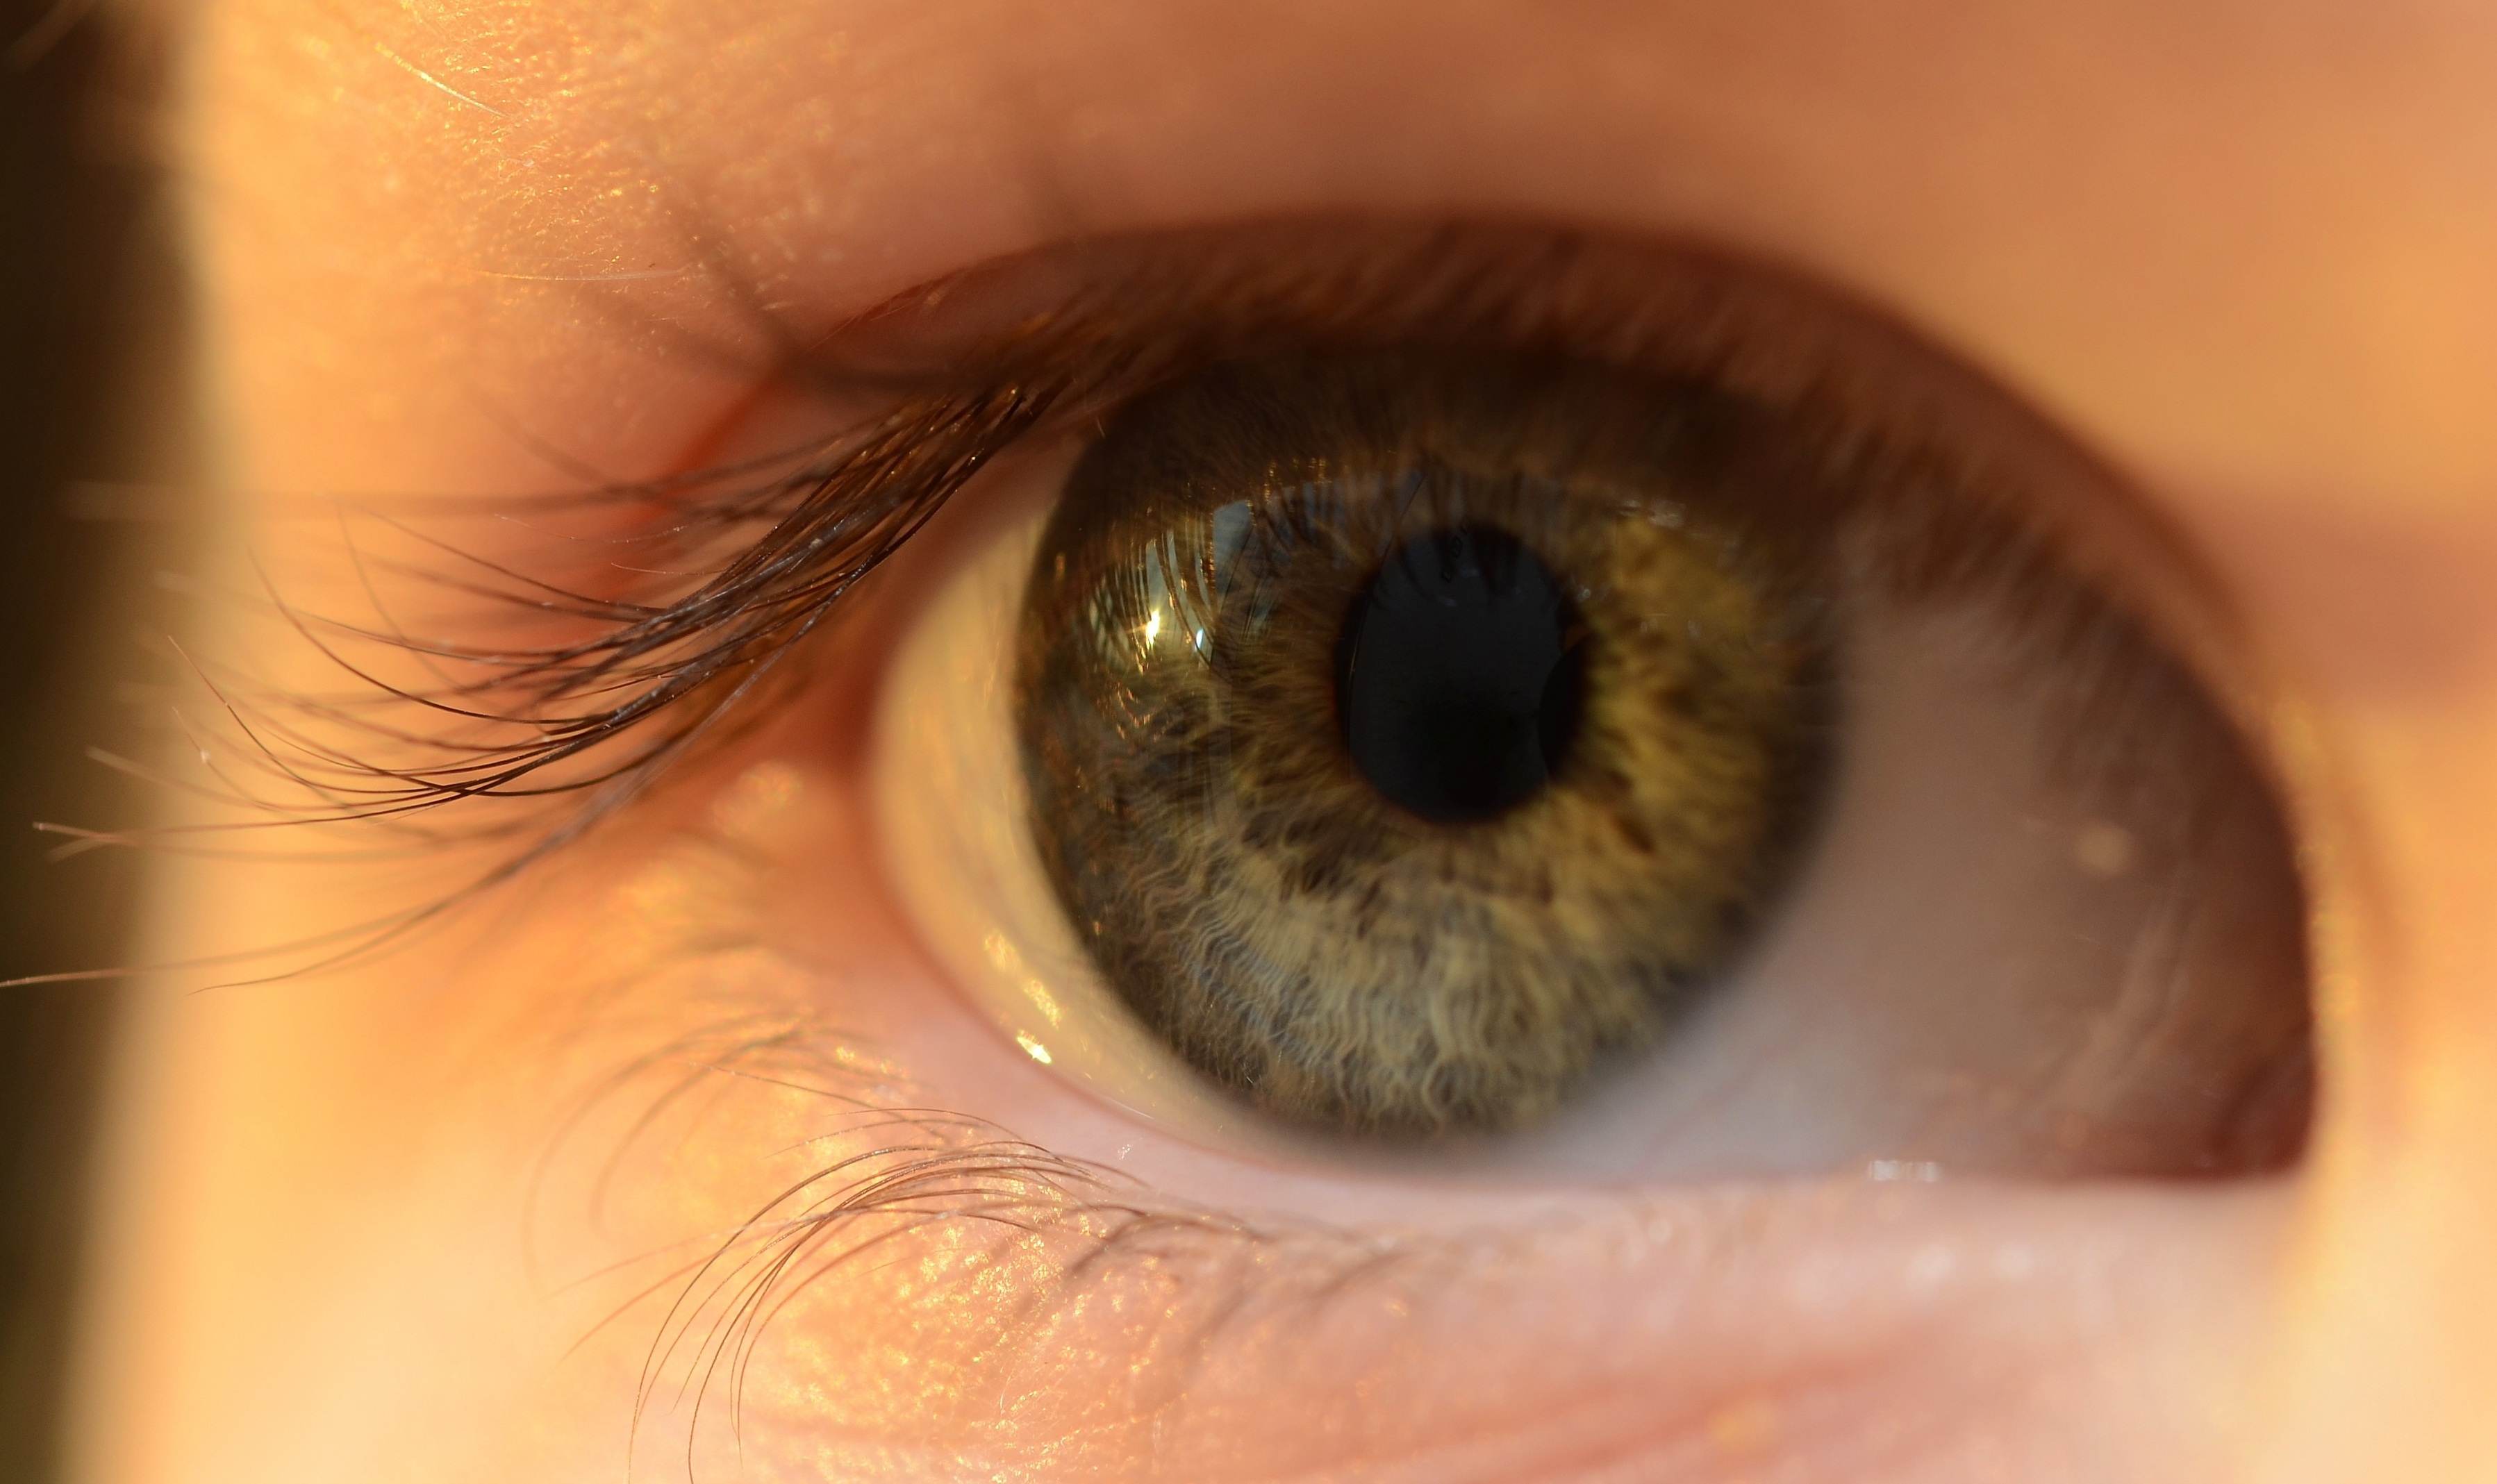
photography, reflection, child, eyebrow, mouth, eyelash, close up, human body, face, nose, iris, eye, vision, head, organ, eyeball, macro photography, vision care, eyelash extensions